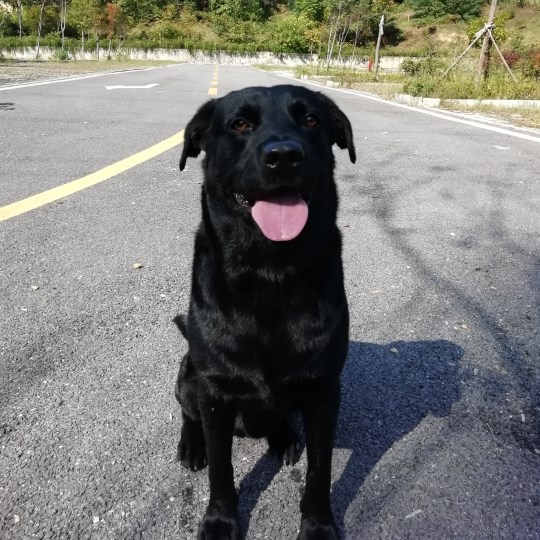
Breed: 3580-n000122-Labrador_retriever